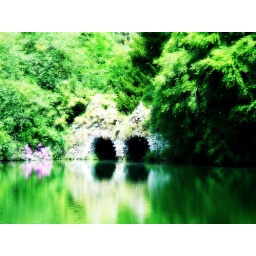
Taken in june 06 Stourhead building by lake